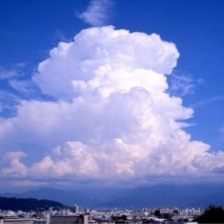
Cloud type: Cumulonimbus